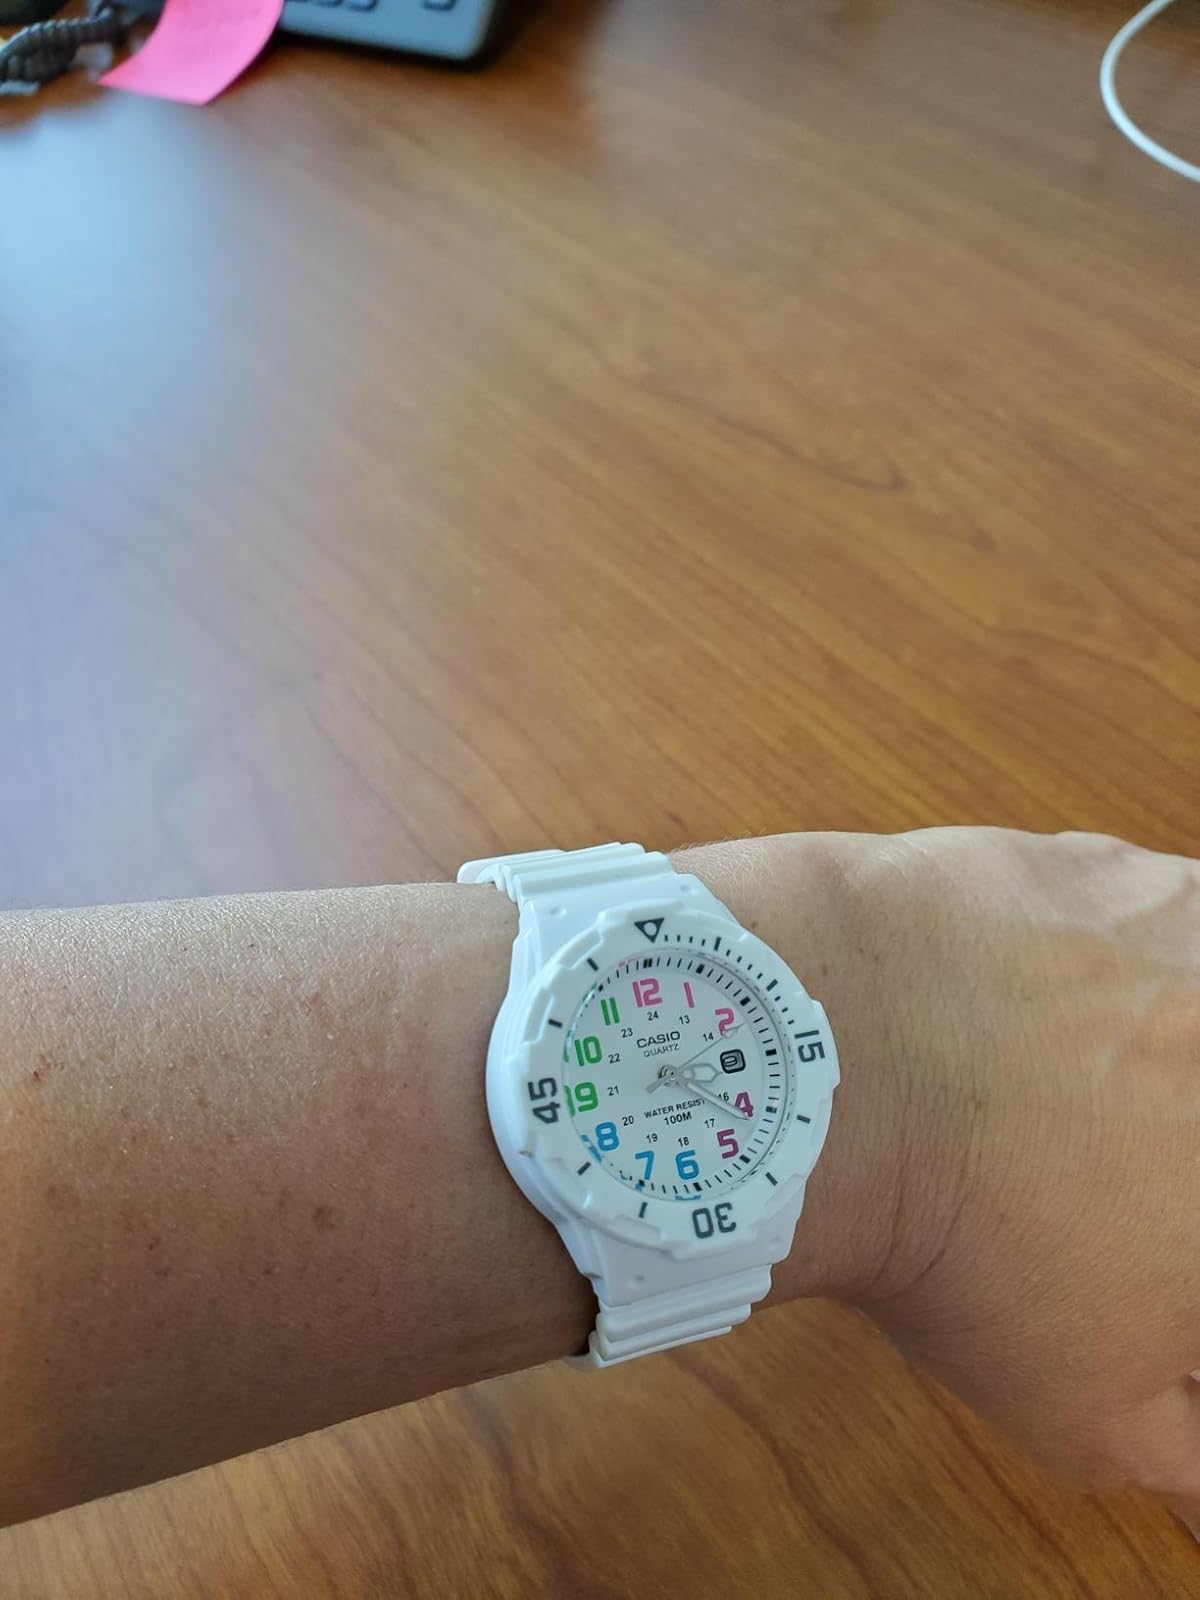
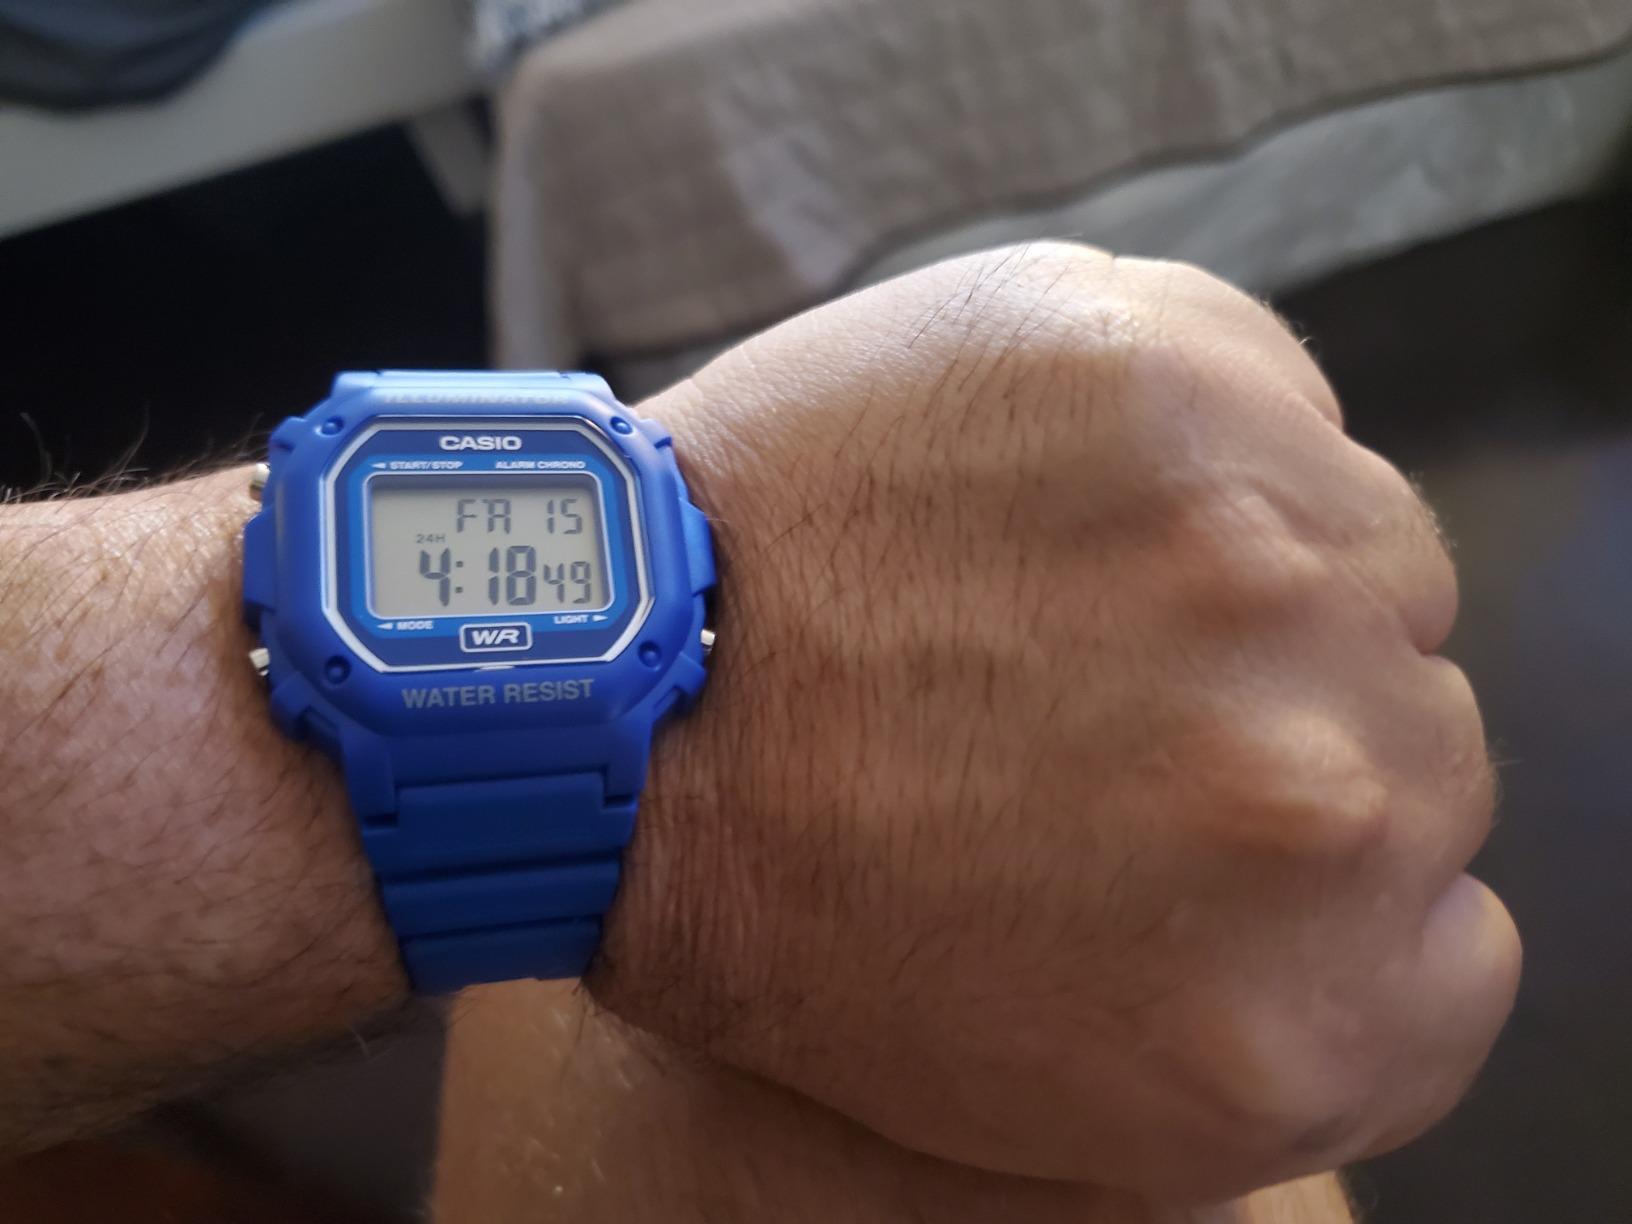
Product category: accessories_watch
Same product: no